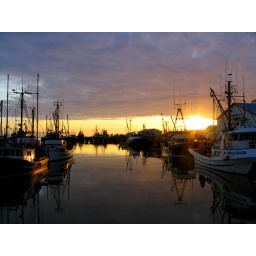
The sun set is dramatically reflected in the water and the cloud cover over fishing ships in Steveston. Richmond, BC